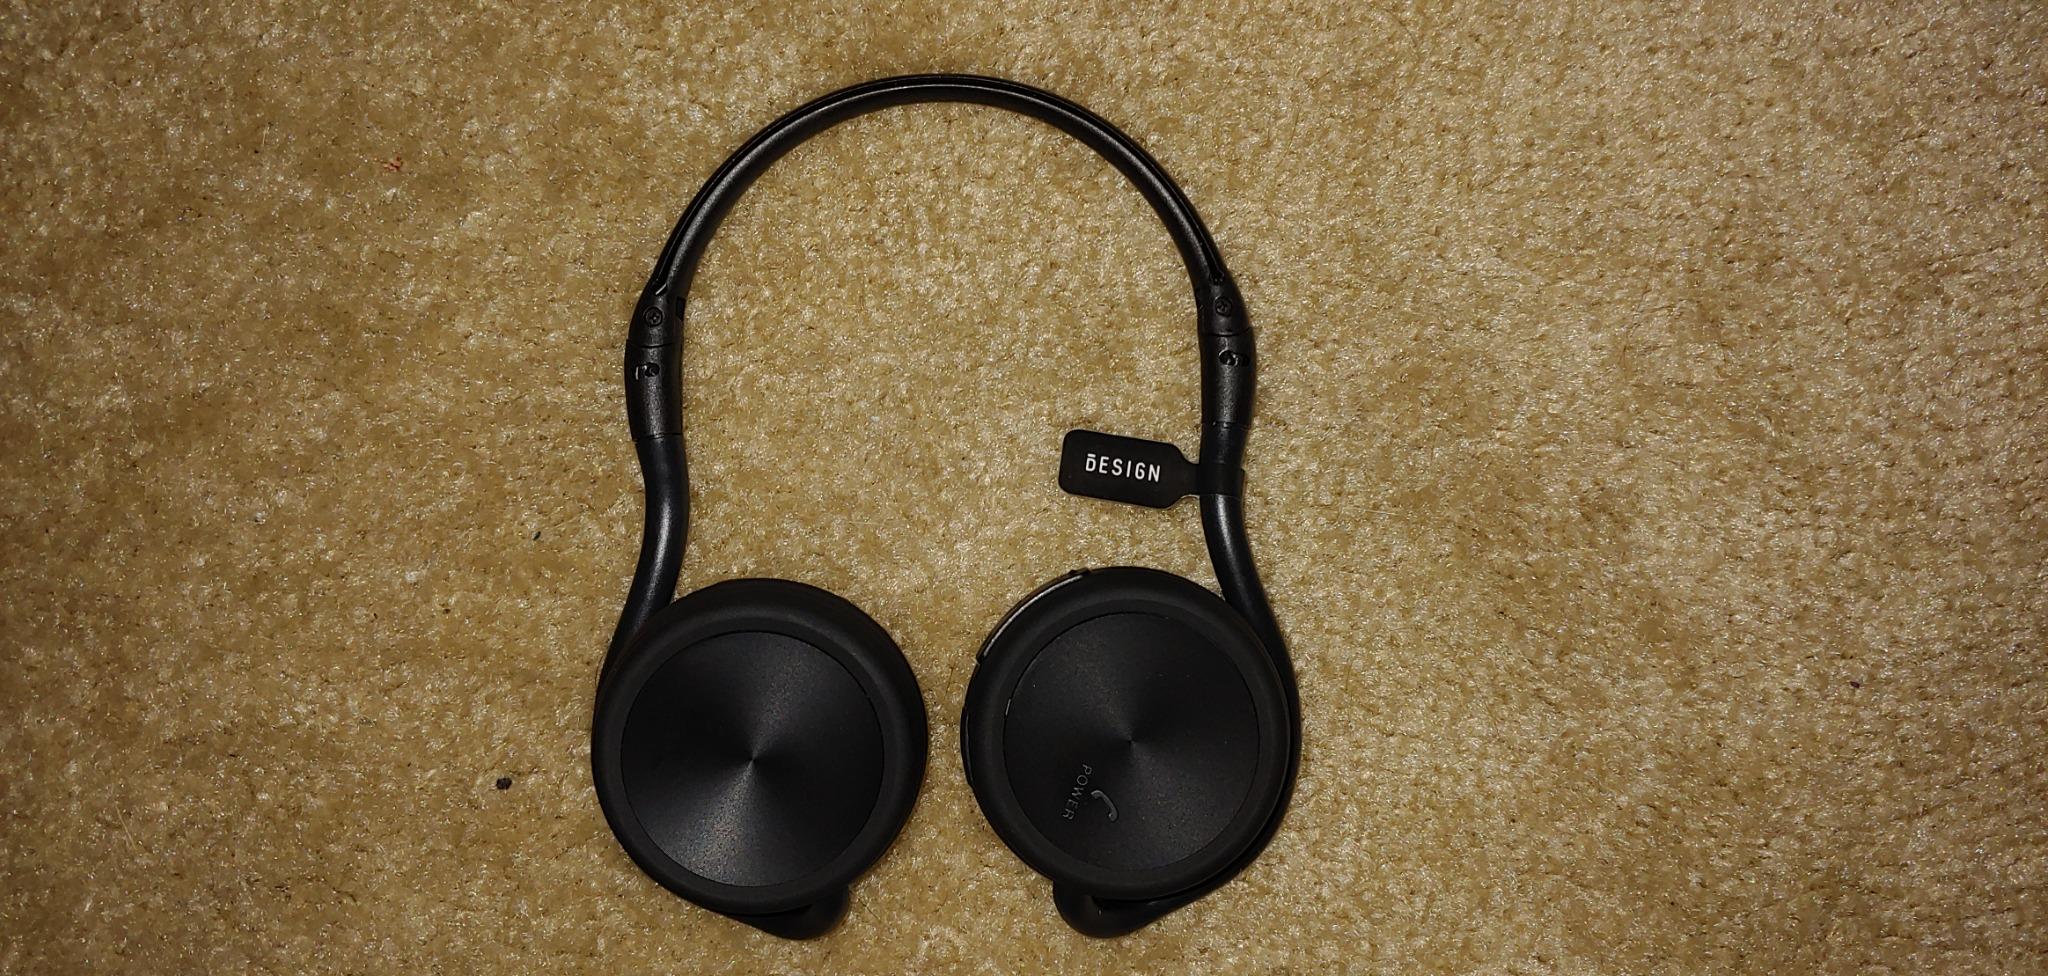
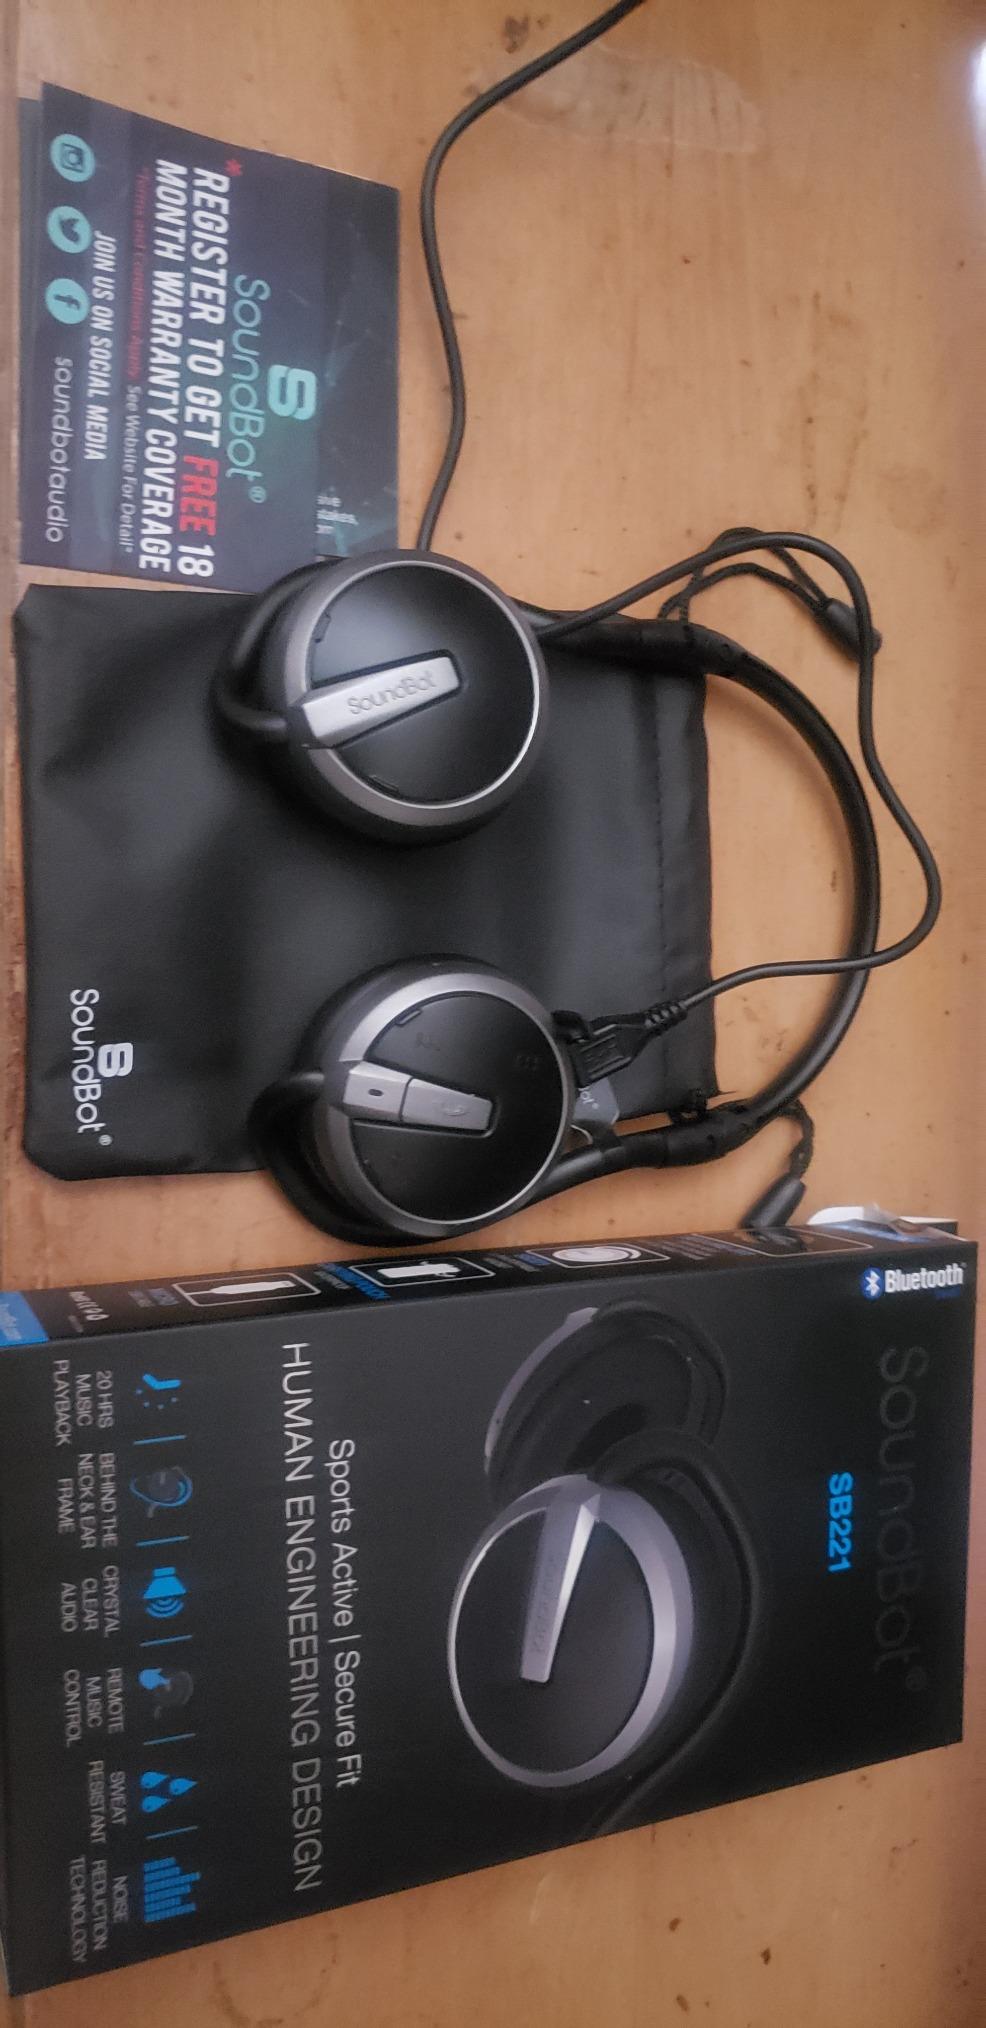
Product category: headphones
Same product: no